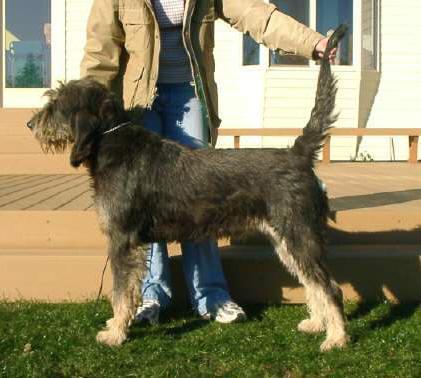
otterhound